83d Fighter-Day Group

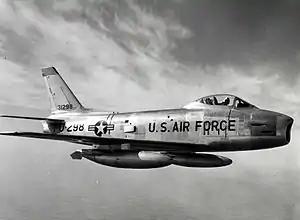
F-86H Sabre in flight

The group was first activated at Richmond Army Air Base, Virginia on 25 September 1943 as the 83d Fighter Group, with the 532d, 533d and 534th Fighter Squadrons assigned as its original components. The group was initially assigned to the Philadelphia Fighter Wing, but it was shortly thereafter decided that the unit would become a Replacement Training Unit (RTU). On 20 November, the 448th Fighter Squadron was assigned as a fourth squadron. Although the squadron was activated at Richmond, it moved to Dover Army Air Field, Delaware the same day. Two days later, group headquarters and the three other squadrons joined it at Dover.